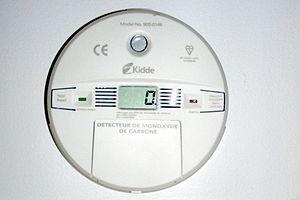
Détecteur de monoxyde de carbone en France
Un détecteur-avertisseur autonome de monoxyde de carbone, ou détecteur autonome avertisseur de monoxyde de carbone, est un appareil qui analyse l'air afin de détecter si un taux anormal de monoxyde de carbone y est présent, et ainsi prévenir une intoxication au monoxyde de carbone. Contrairement au détecteur de fumée, il n'a pas besoin de la présence de particules typiques de fumées dans l'air pour se déclencher mais seulement de la présence du monoxyde de carbone, gaz inodore et incolore résultant d'une combustion incomplète d'un combustible carboné. En Europe, les détecteurs de monoxyde de carbone doivent être certifiés EN50291. Les détecteurs de monoxyde de carbone peuvent être installés de manière fixe, ou pour les travailleurs de certaines industries, être portatifs et servir d'équipement de protection individuelle.